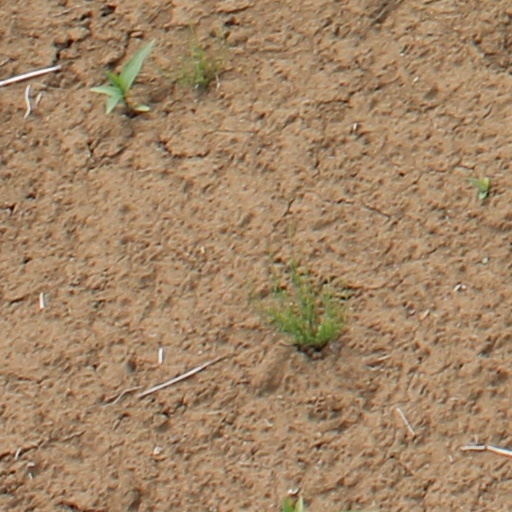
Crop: wheat